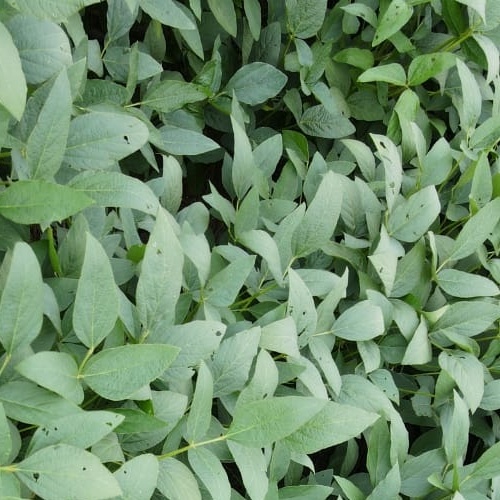
Label: Diabrotica_speciosa